Jan Smuts Avenue

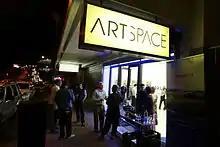
Jan Smuts Avenue

Jan Smuts Avenue is named after the Second Boer War general and Prime Minister of the Union of South Africa Jan Smuts. On 3 July 1917, the Federation of Ratepayers Association recommended to the City of Johannesburg that two main roads in Johannesburg be named after Louis Botha and Jan Smuts, in honour of their service to the British Empire during World War I. Prior to the road's renaming in 1917, it was known as the Pretoria Road.